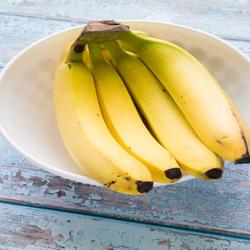
Label: Banana